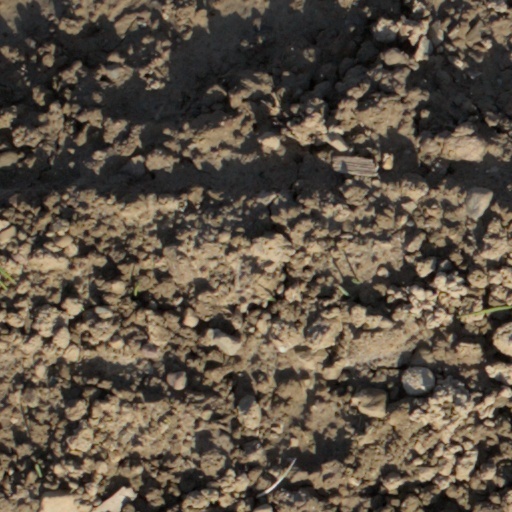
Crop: wheat